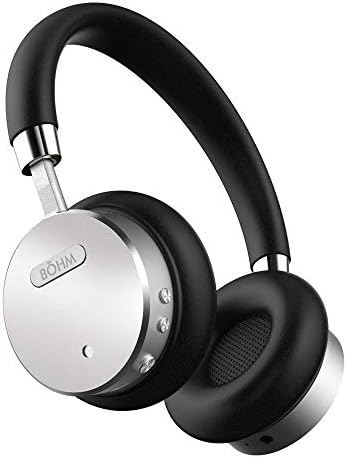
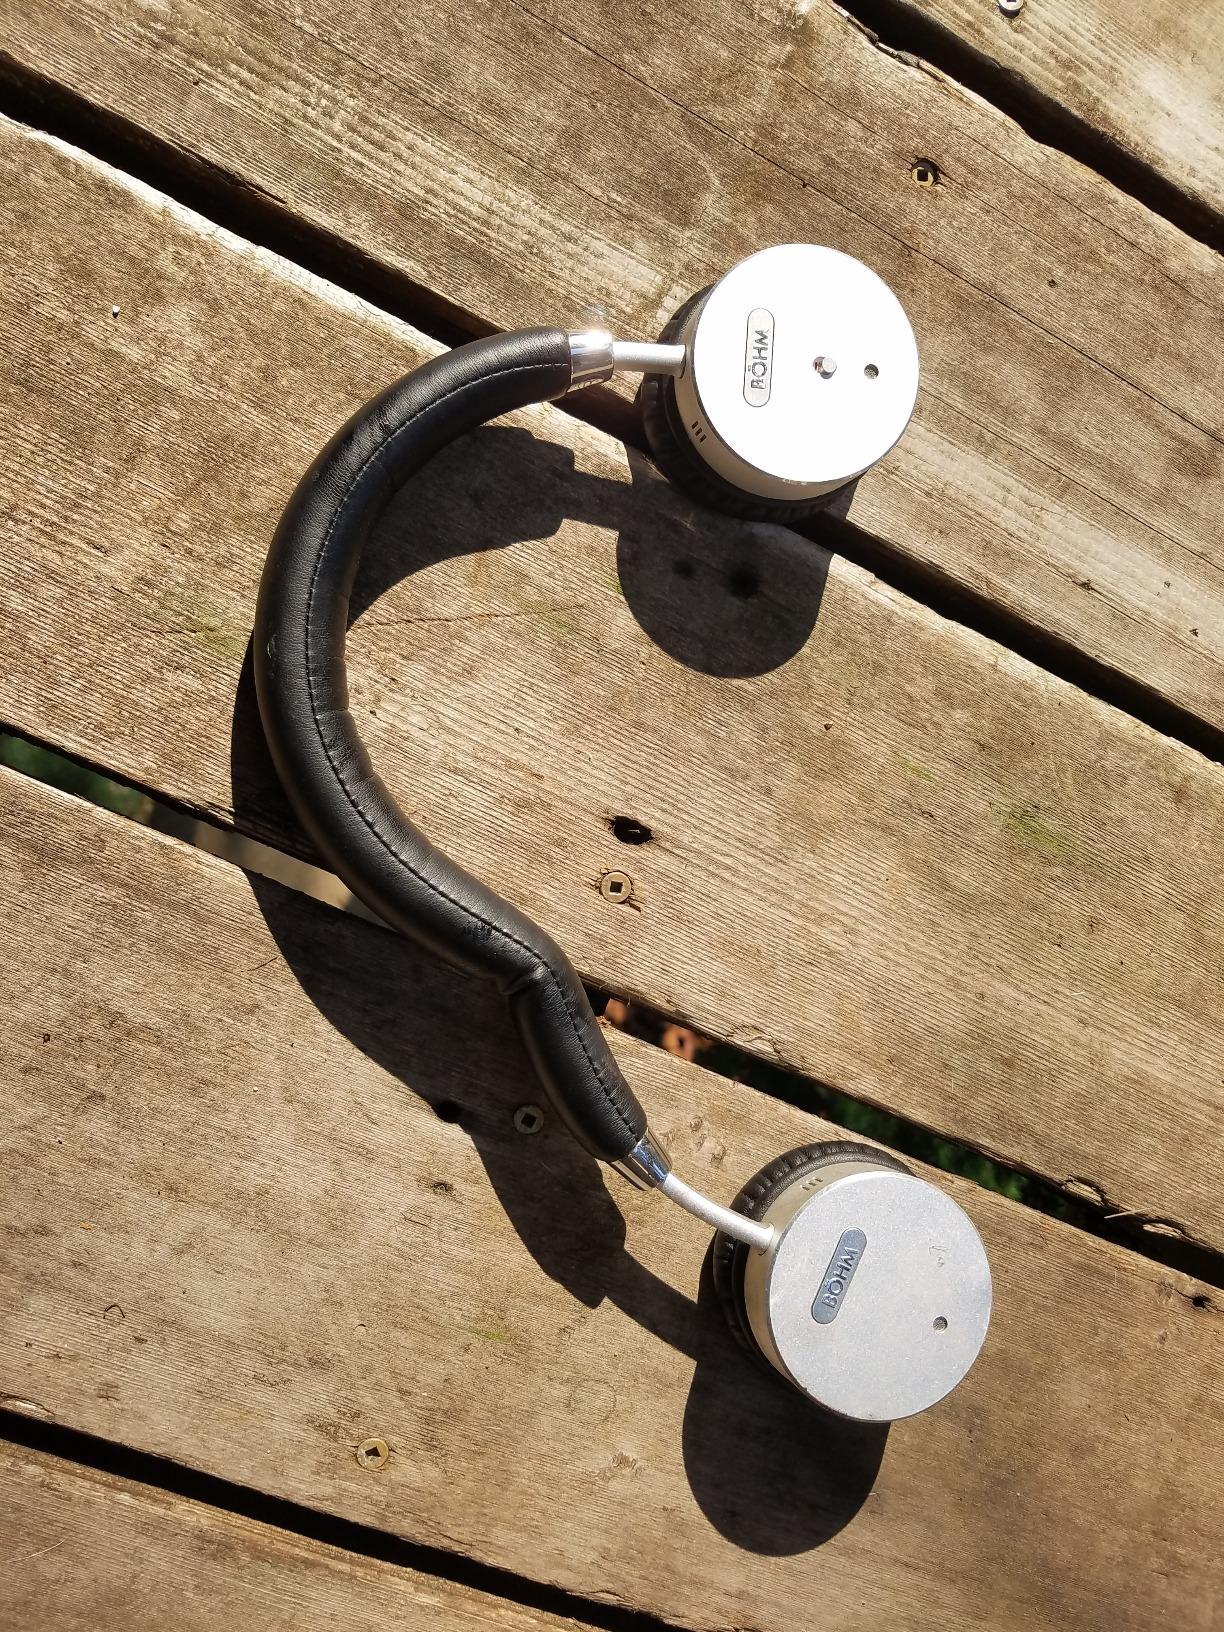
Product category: headphones
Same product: yes